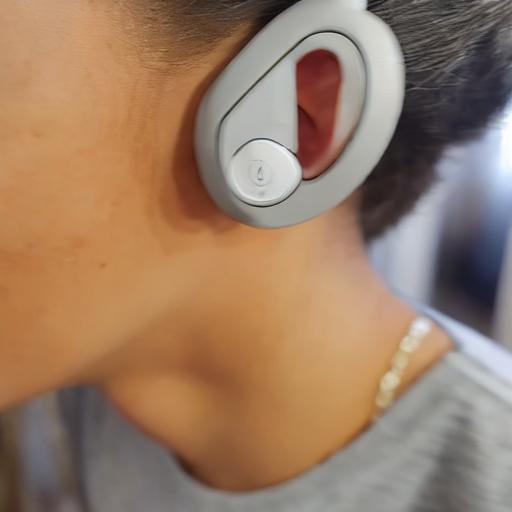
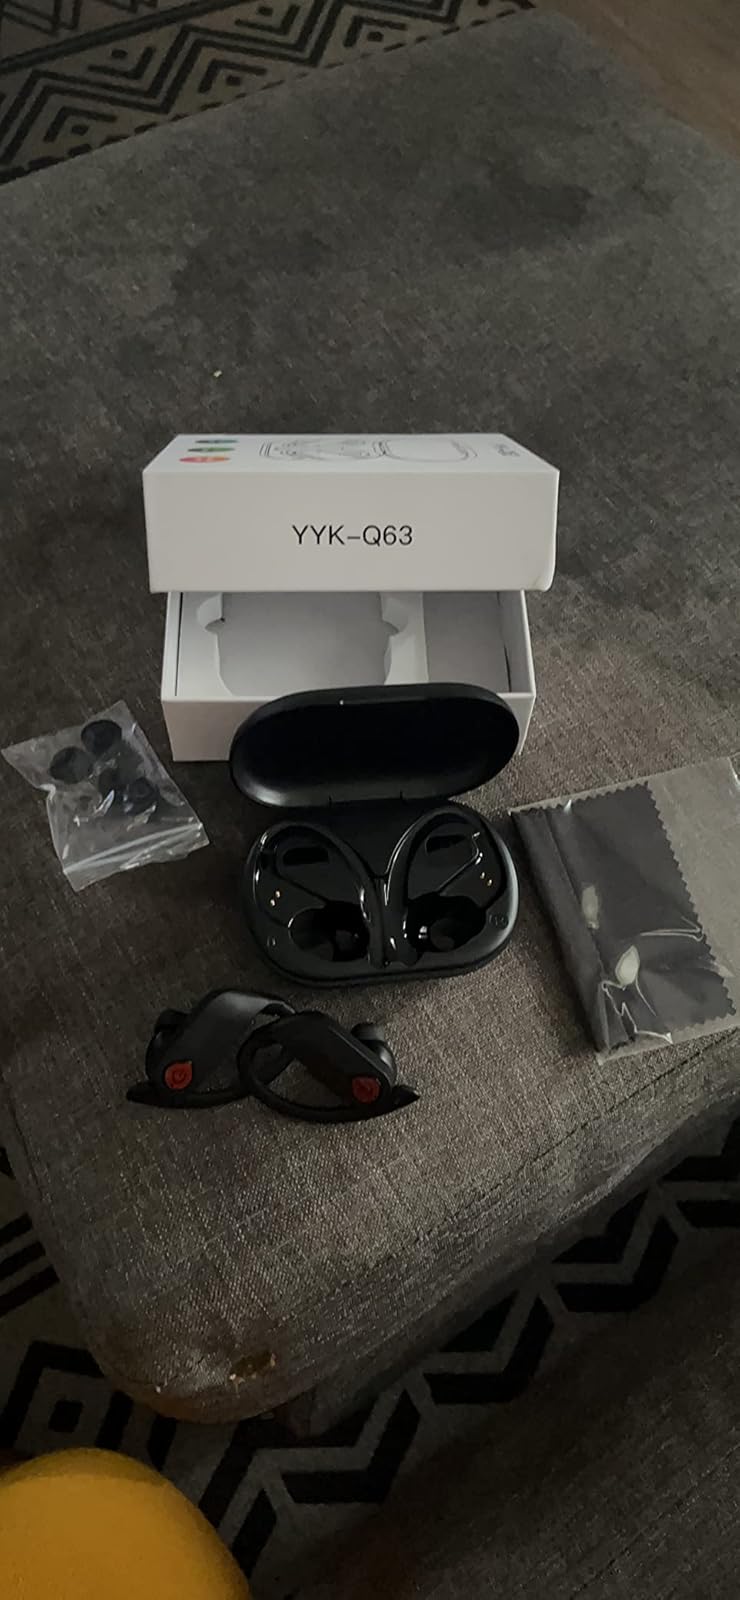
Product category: earbuds
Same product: no